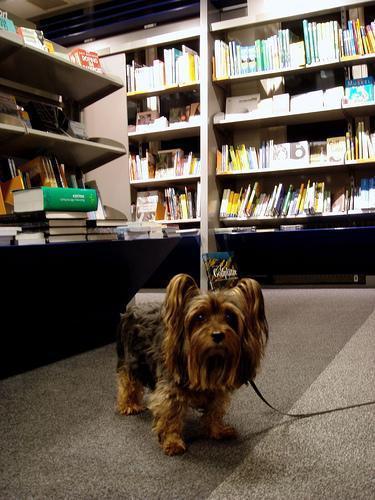
silky_terrier